Oxon Creek

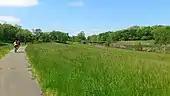
Oxon Creek and the Oxon Creek Trail

A set of trails run parallel to Oxon Creek and cross it on a bridge. The Oxon Creek Trail starts at the intersection of Oxon Run Drive and Audrey Lane in Forest Heights, Maryland. It crosses over the unnamed Forest Heights tributary and then follows the creek for about half a mile till it meets up with the Oxon Hill Hiker-Biker Trail just past another unnamed tributary within Oxon Cove National Park.